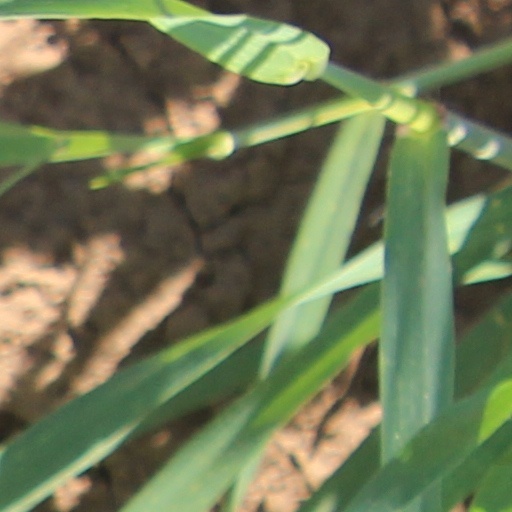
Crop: wheat